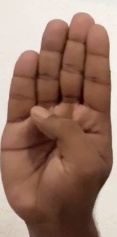
ASL sign: B